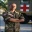
Label: ambulance